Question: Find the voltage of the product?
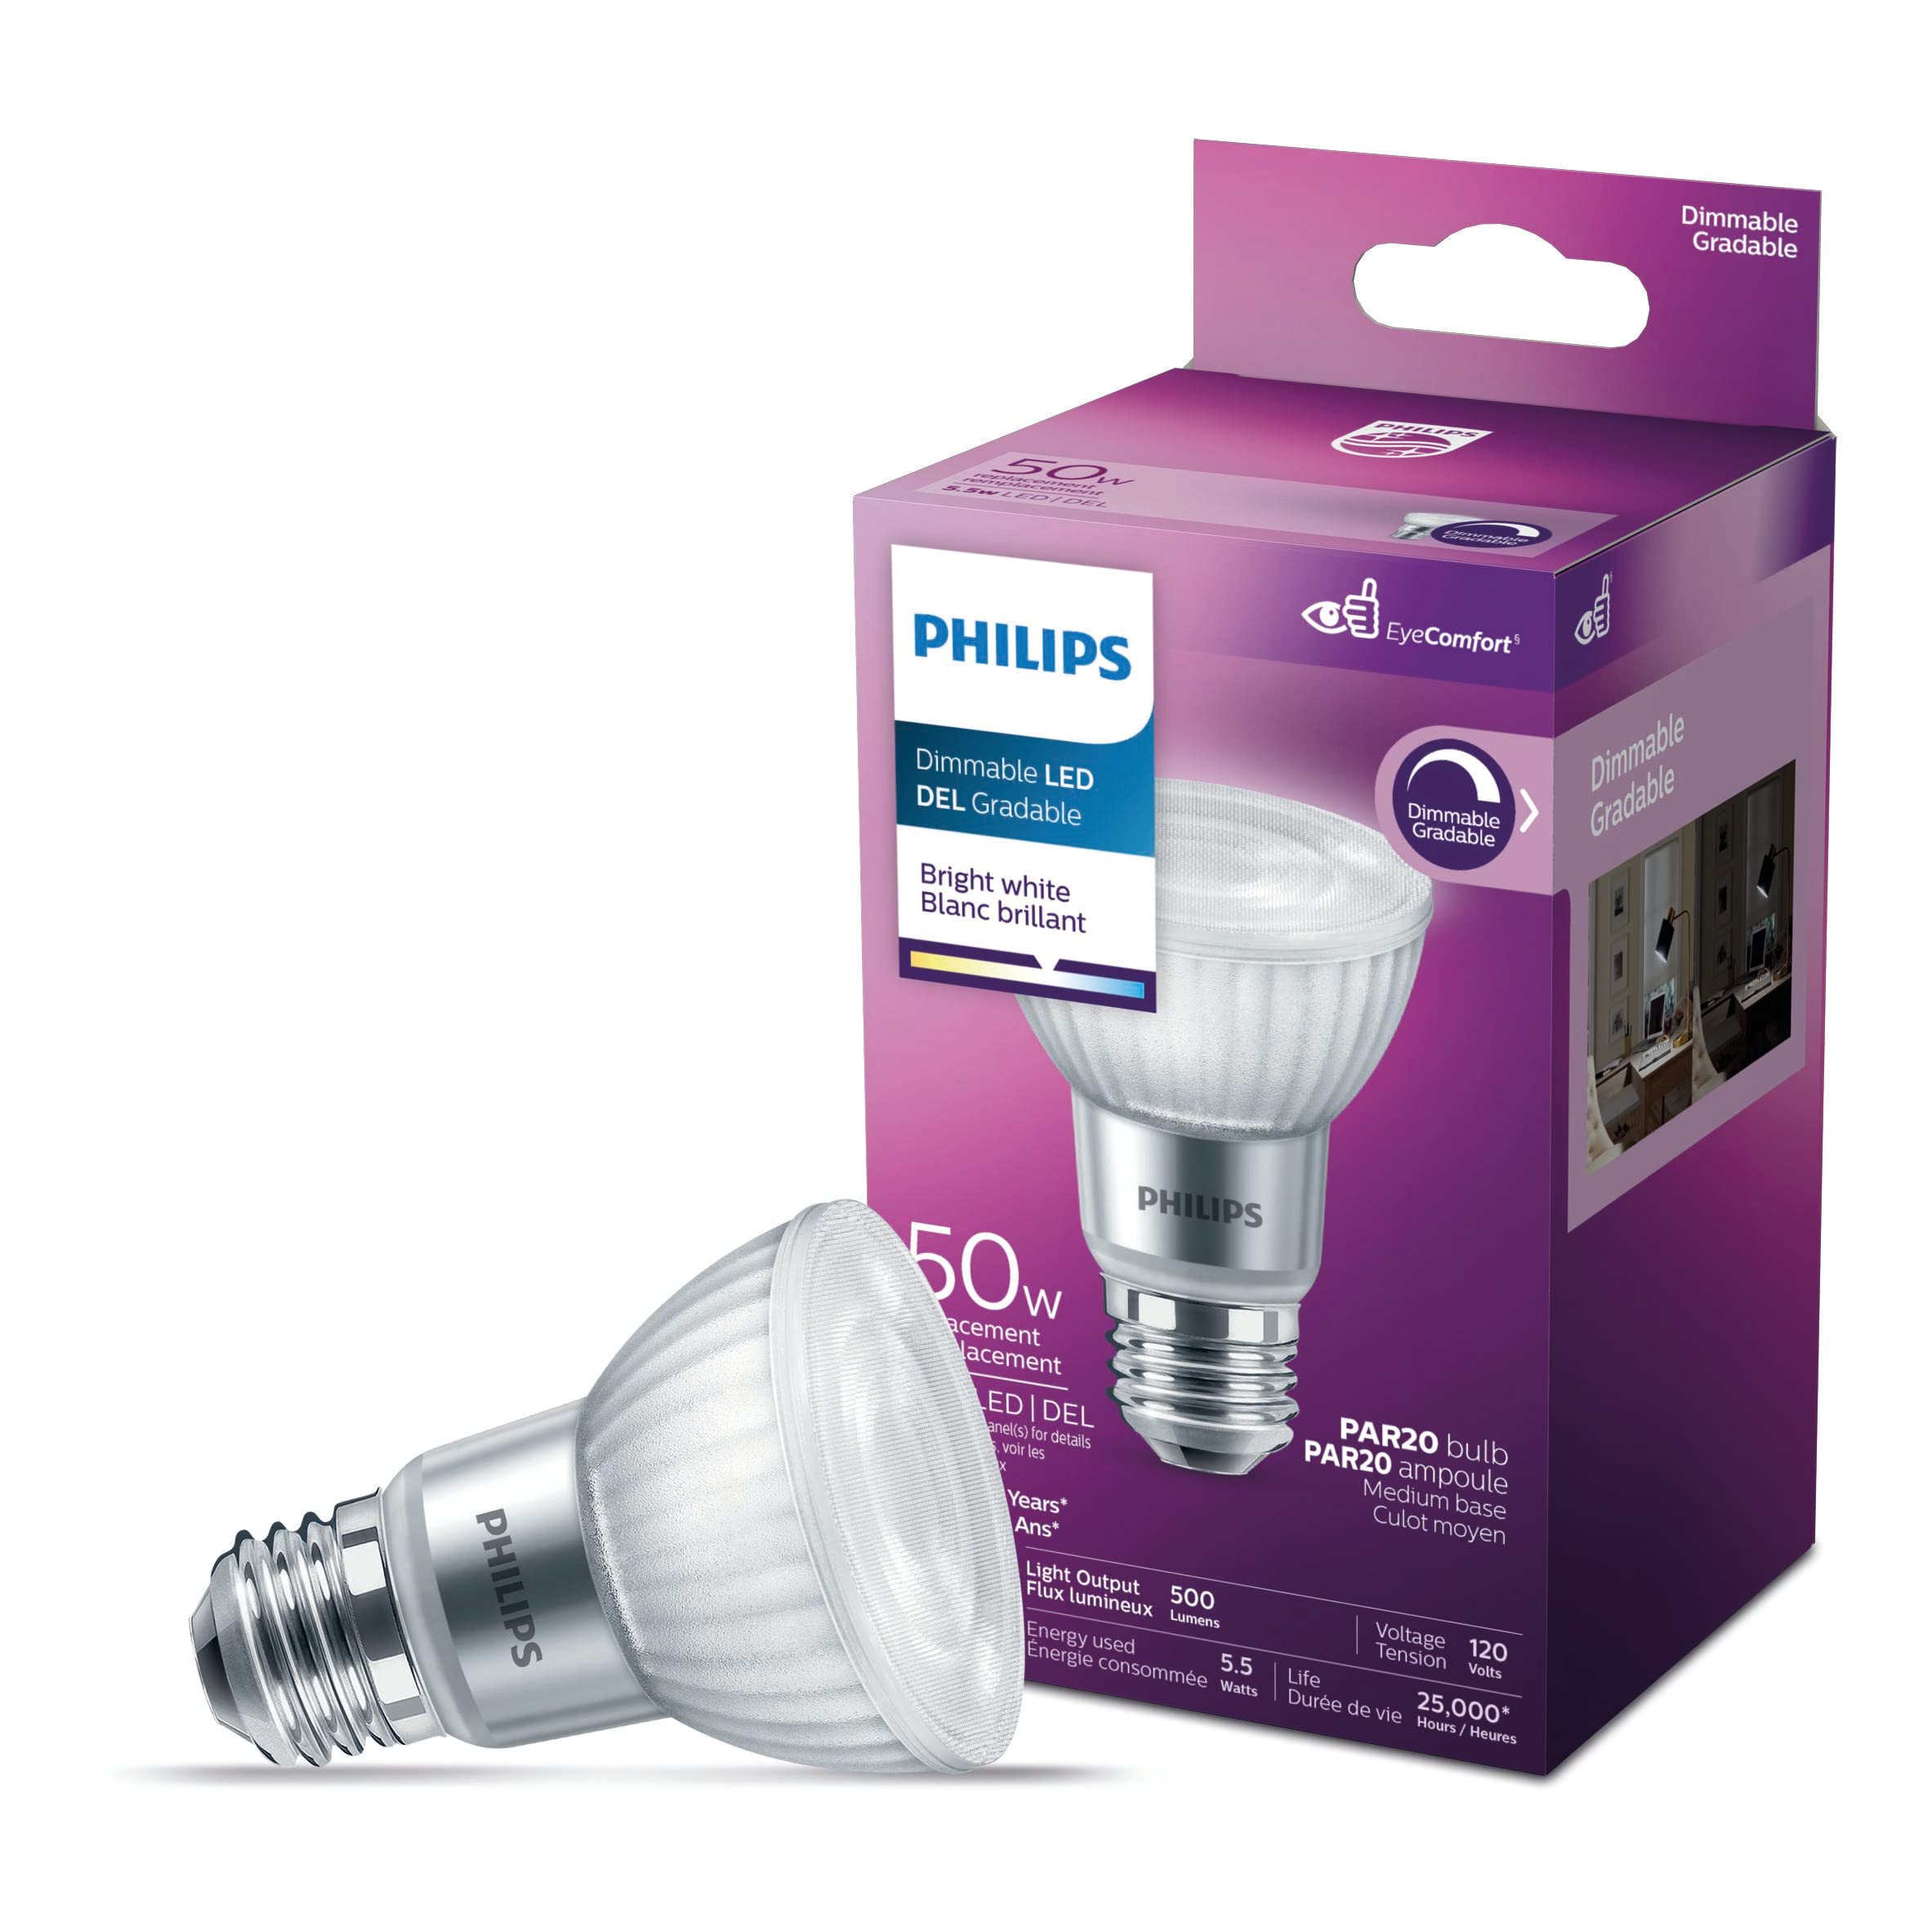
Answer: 120.0 volt